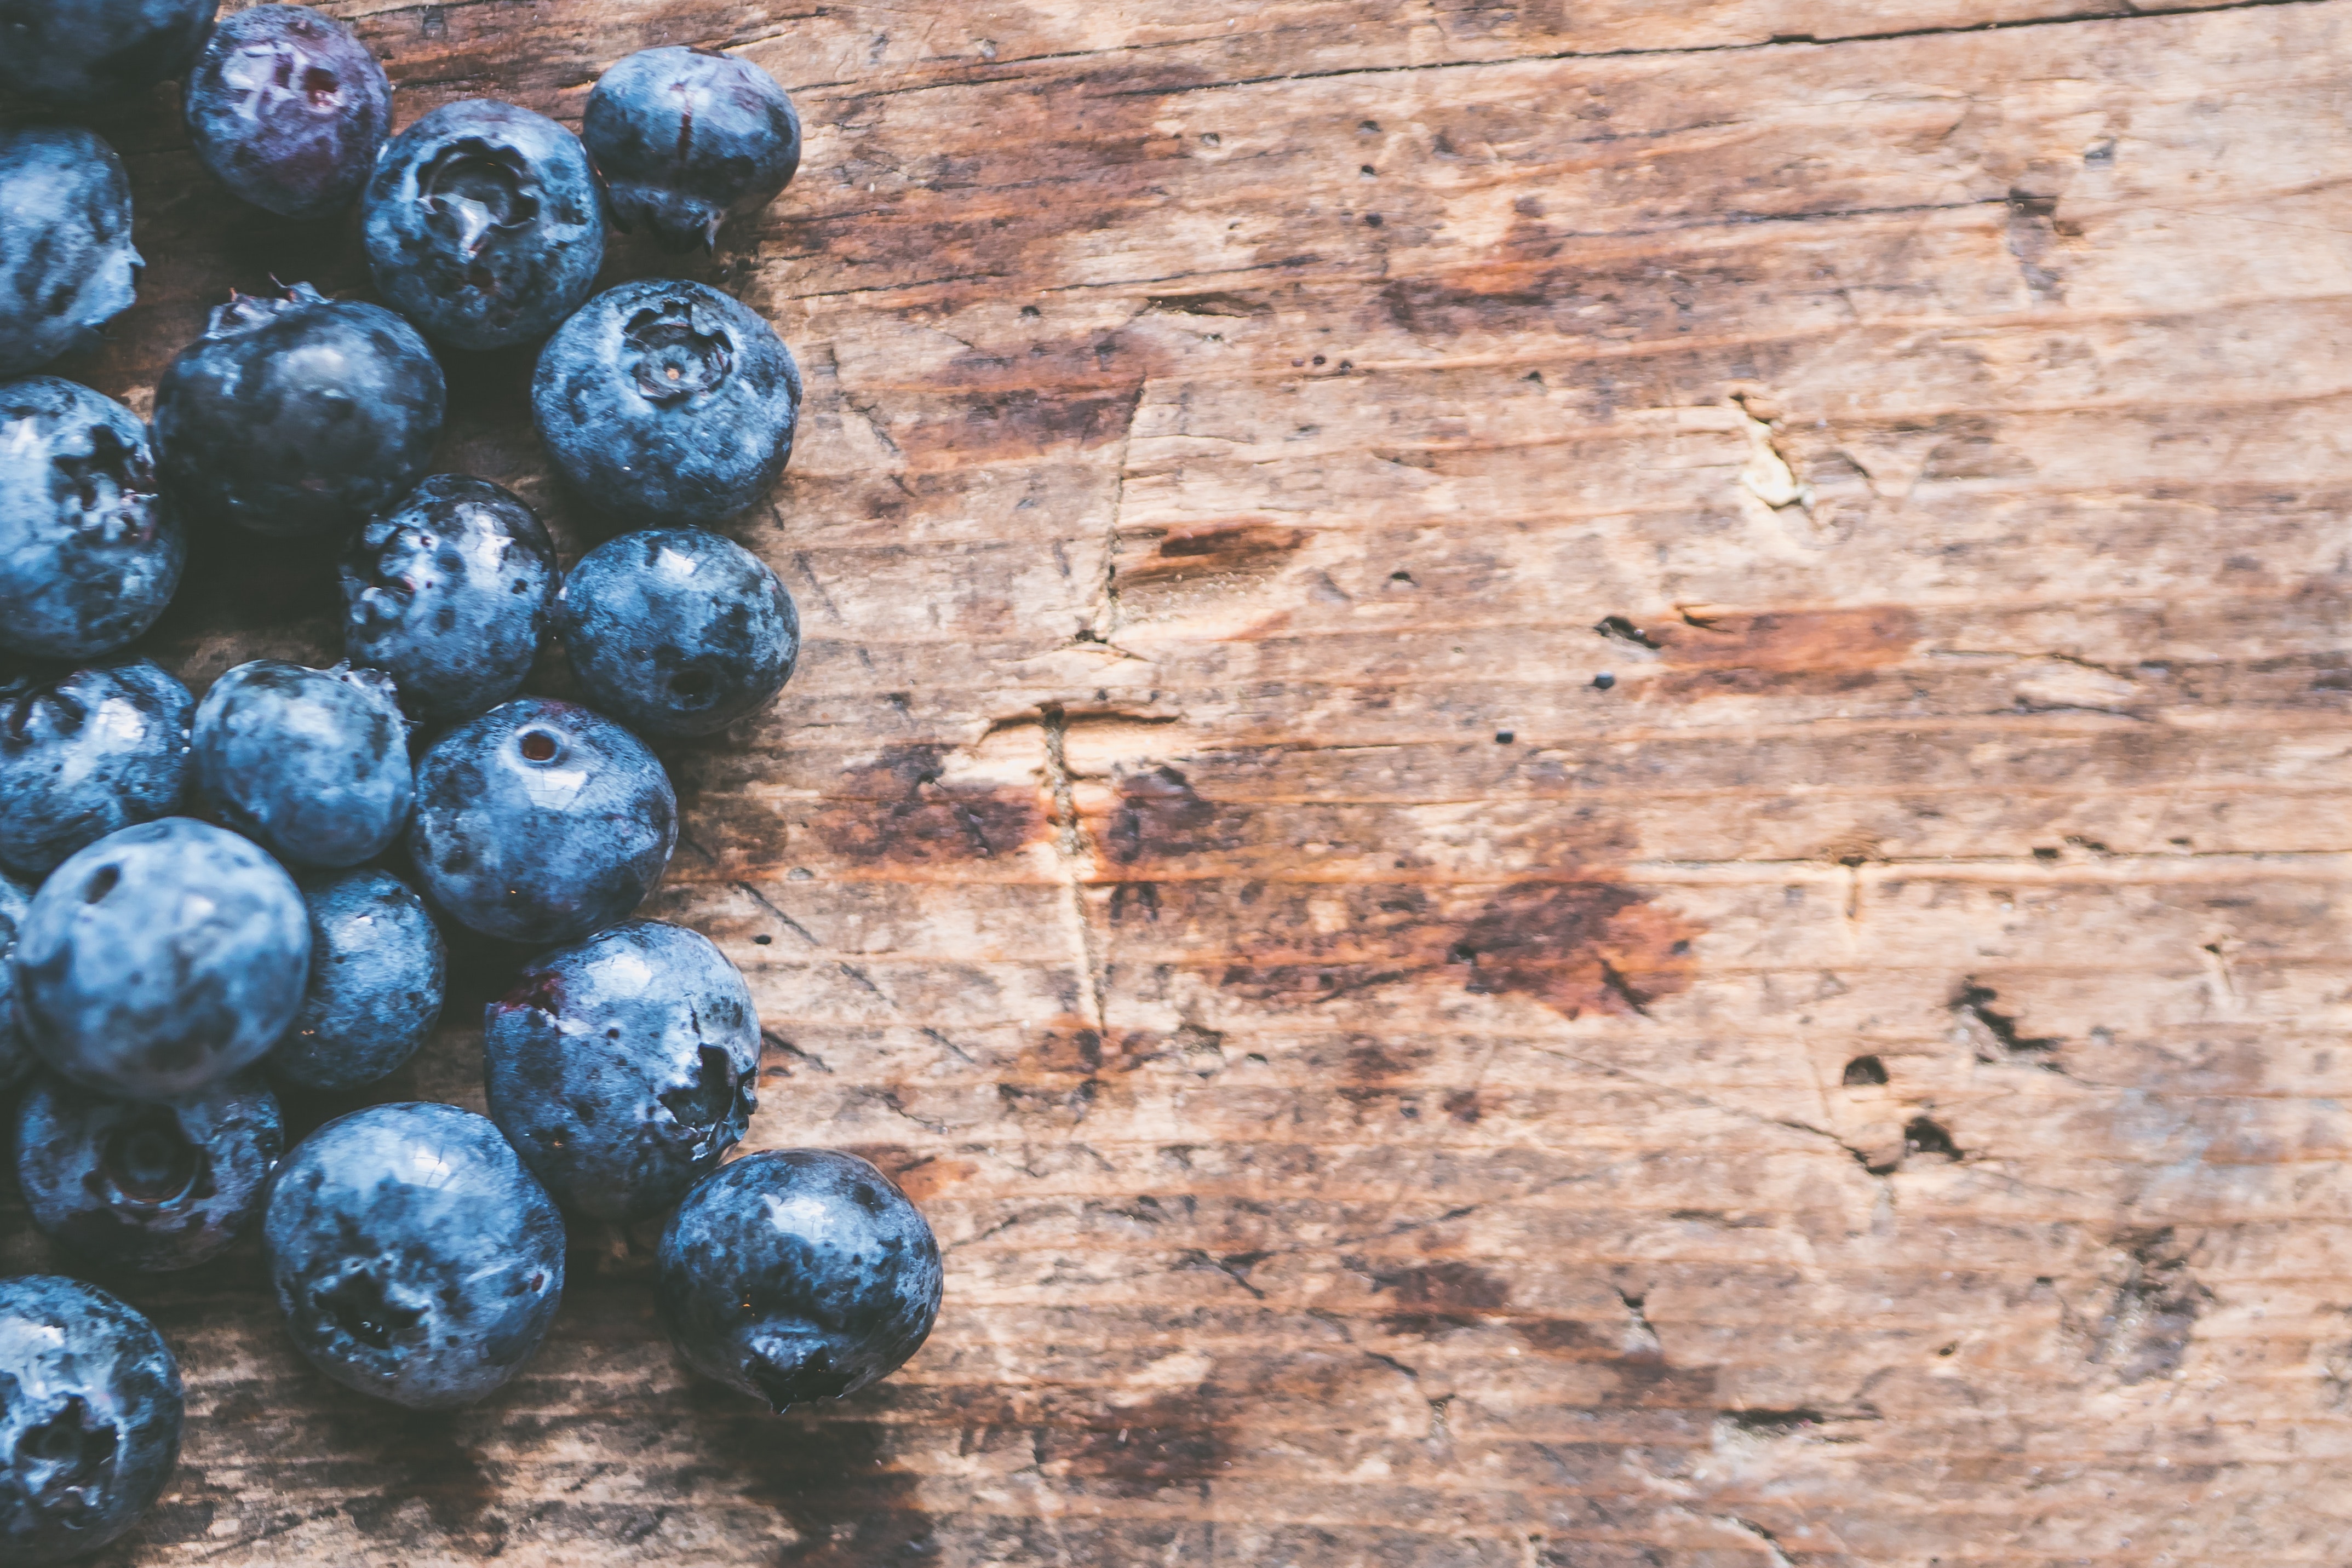
blue, berry, fruit, blueberry, bilberry, wall, plant, wood, superfood, grape, food, vitis, art